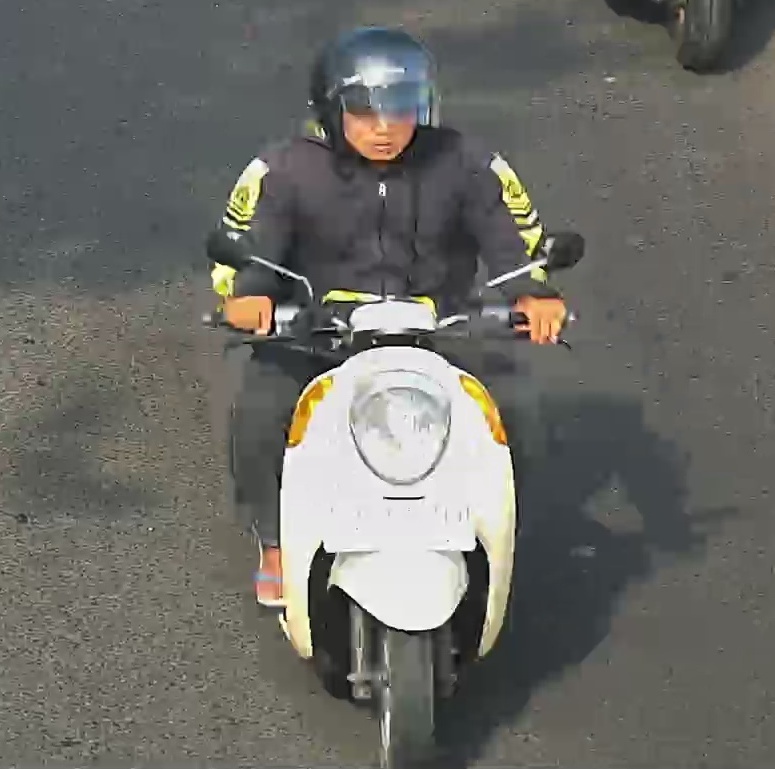
person-with-helmet: 1
person-without-helmet: 0